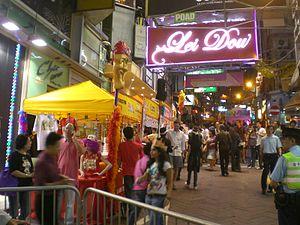
Lan Kwai Fong est un ensemble de rues animées de Central, à Hong Kong. Le quartier, qui comporte plusieurs dizaines de bars et de boîtes de nuit, est délimité par la ruelle pavée Lan Kwai Fong proprement dite et D'Aguilar Street, les deux rues « en L » délimitant un rectangle.